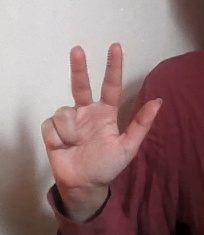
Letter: al